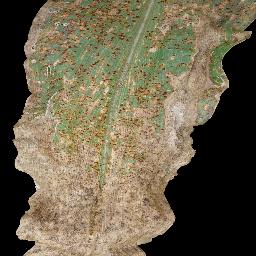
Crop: corn
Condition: (maize)_common_rust